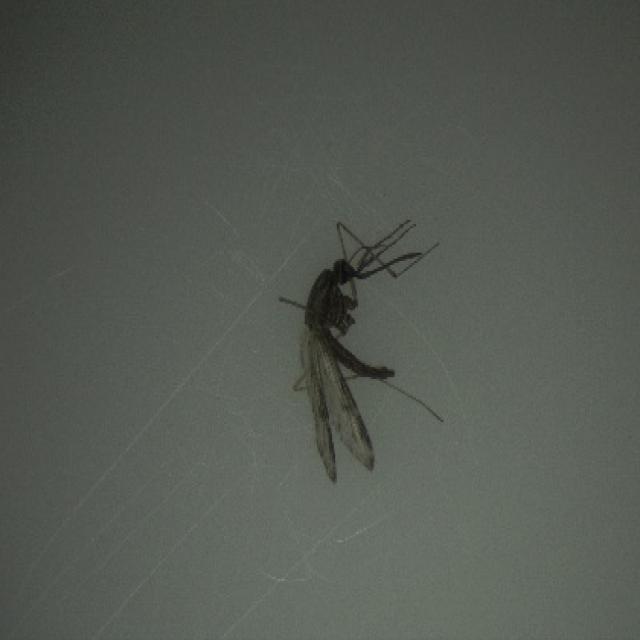
Species: anopheles_sinensis